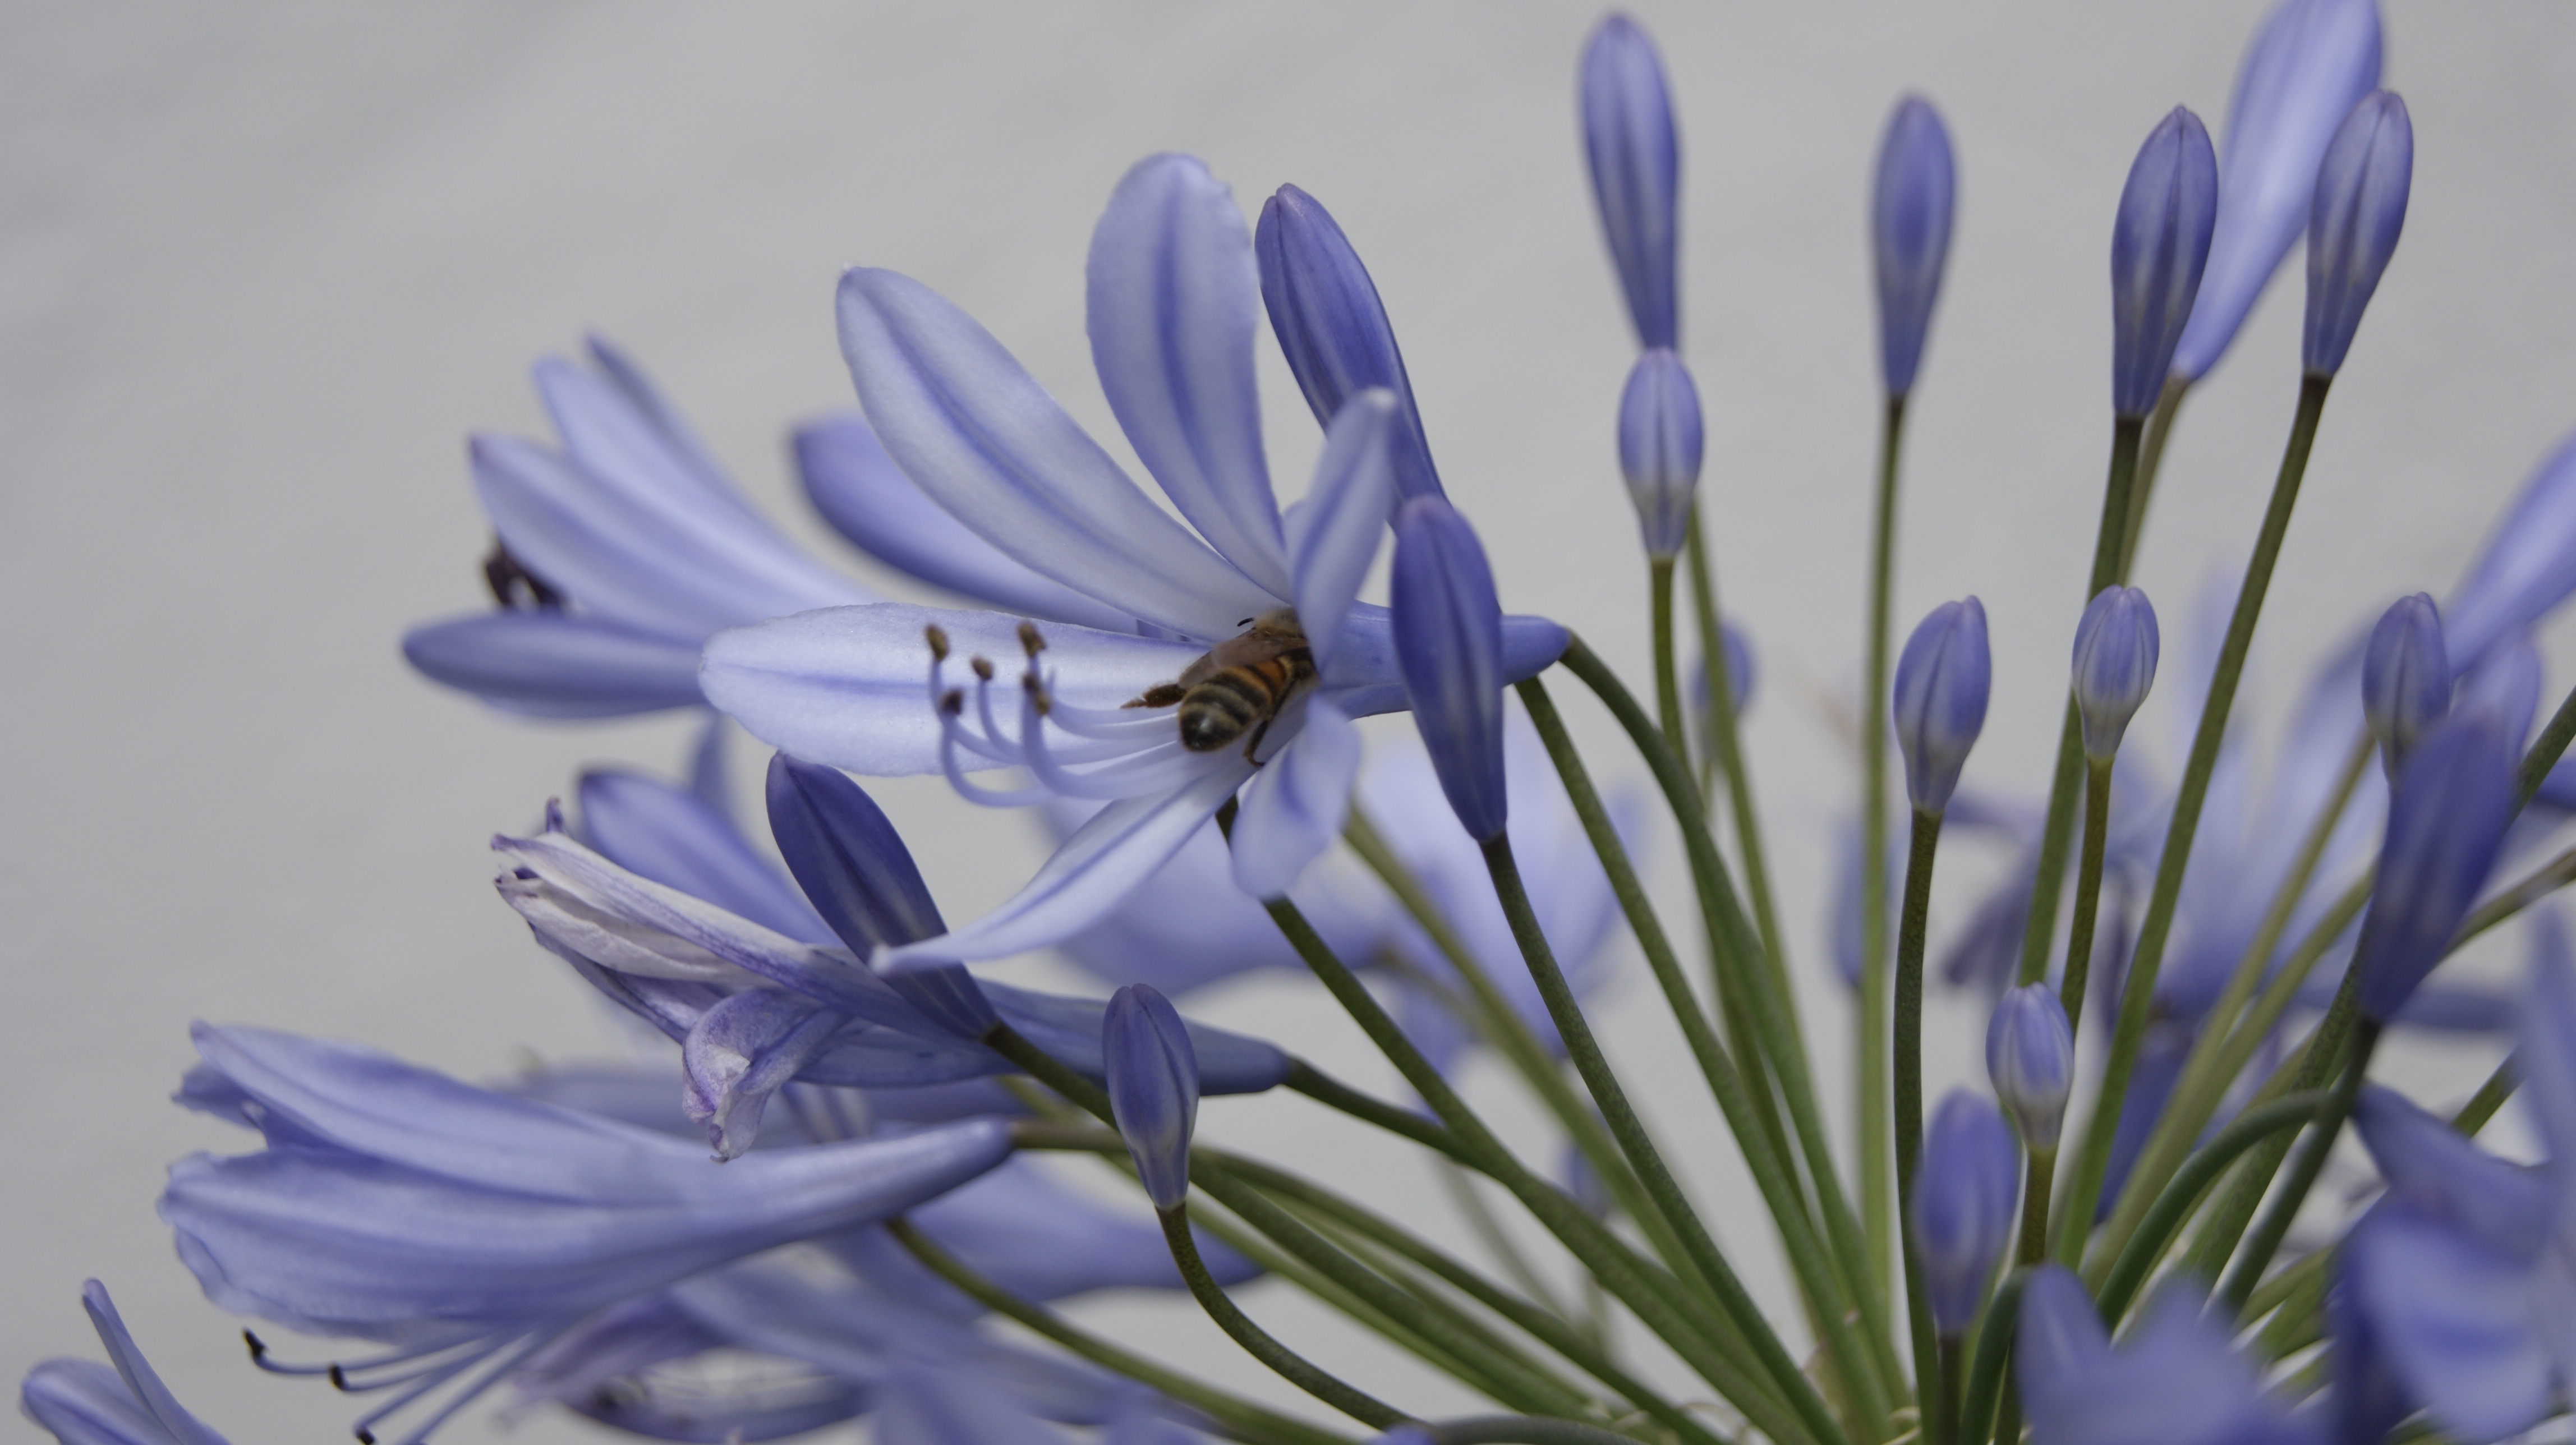
nature, blossom, plant, flower, petal, honey, summer, pollen, herb, produce, vegetable, insect, botany, blue, flora, bee, crocus, nectar, chicory, macro photography, flowering plant, plant stem, land plant